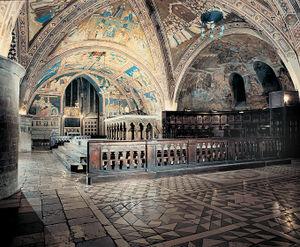
La basilique Saint-François à Assise, en Ombrie, est un édifice religieux où se superposent deux espaces d'assemblée: l'un est dit « église inférieure », bâtie dans la roche d'un flanc du mont Subiaso entre 1228 et 1230, et l'autre dit « église supérieure », construite au-dessus entre 1230 et 1253, dans le style gothique. Le campanile est de style roman. Les deux églises réunies sous le même nom de basilique sont inscrites depuis 2000 au Patrimoine mondial de l'UNESCO.